James Ross Island group

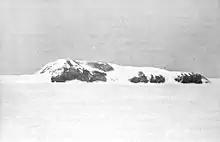
Lockyer Island, Admiralty Sound, Antarctica, from North. Photo taken by Otto Nordenskjöld during the Swedish Antarctic Expedition

An island long, lying off the south shore of James Ross Island in the southwest entrance to Admiralty Sound. Named Cape Lockyer by Captain James Clark Ross, 7 January 1843, at the request of Captain Francis R.M. Crozier in honor of the latter's friend, Captain Nicholas Lockyer, RN.